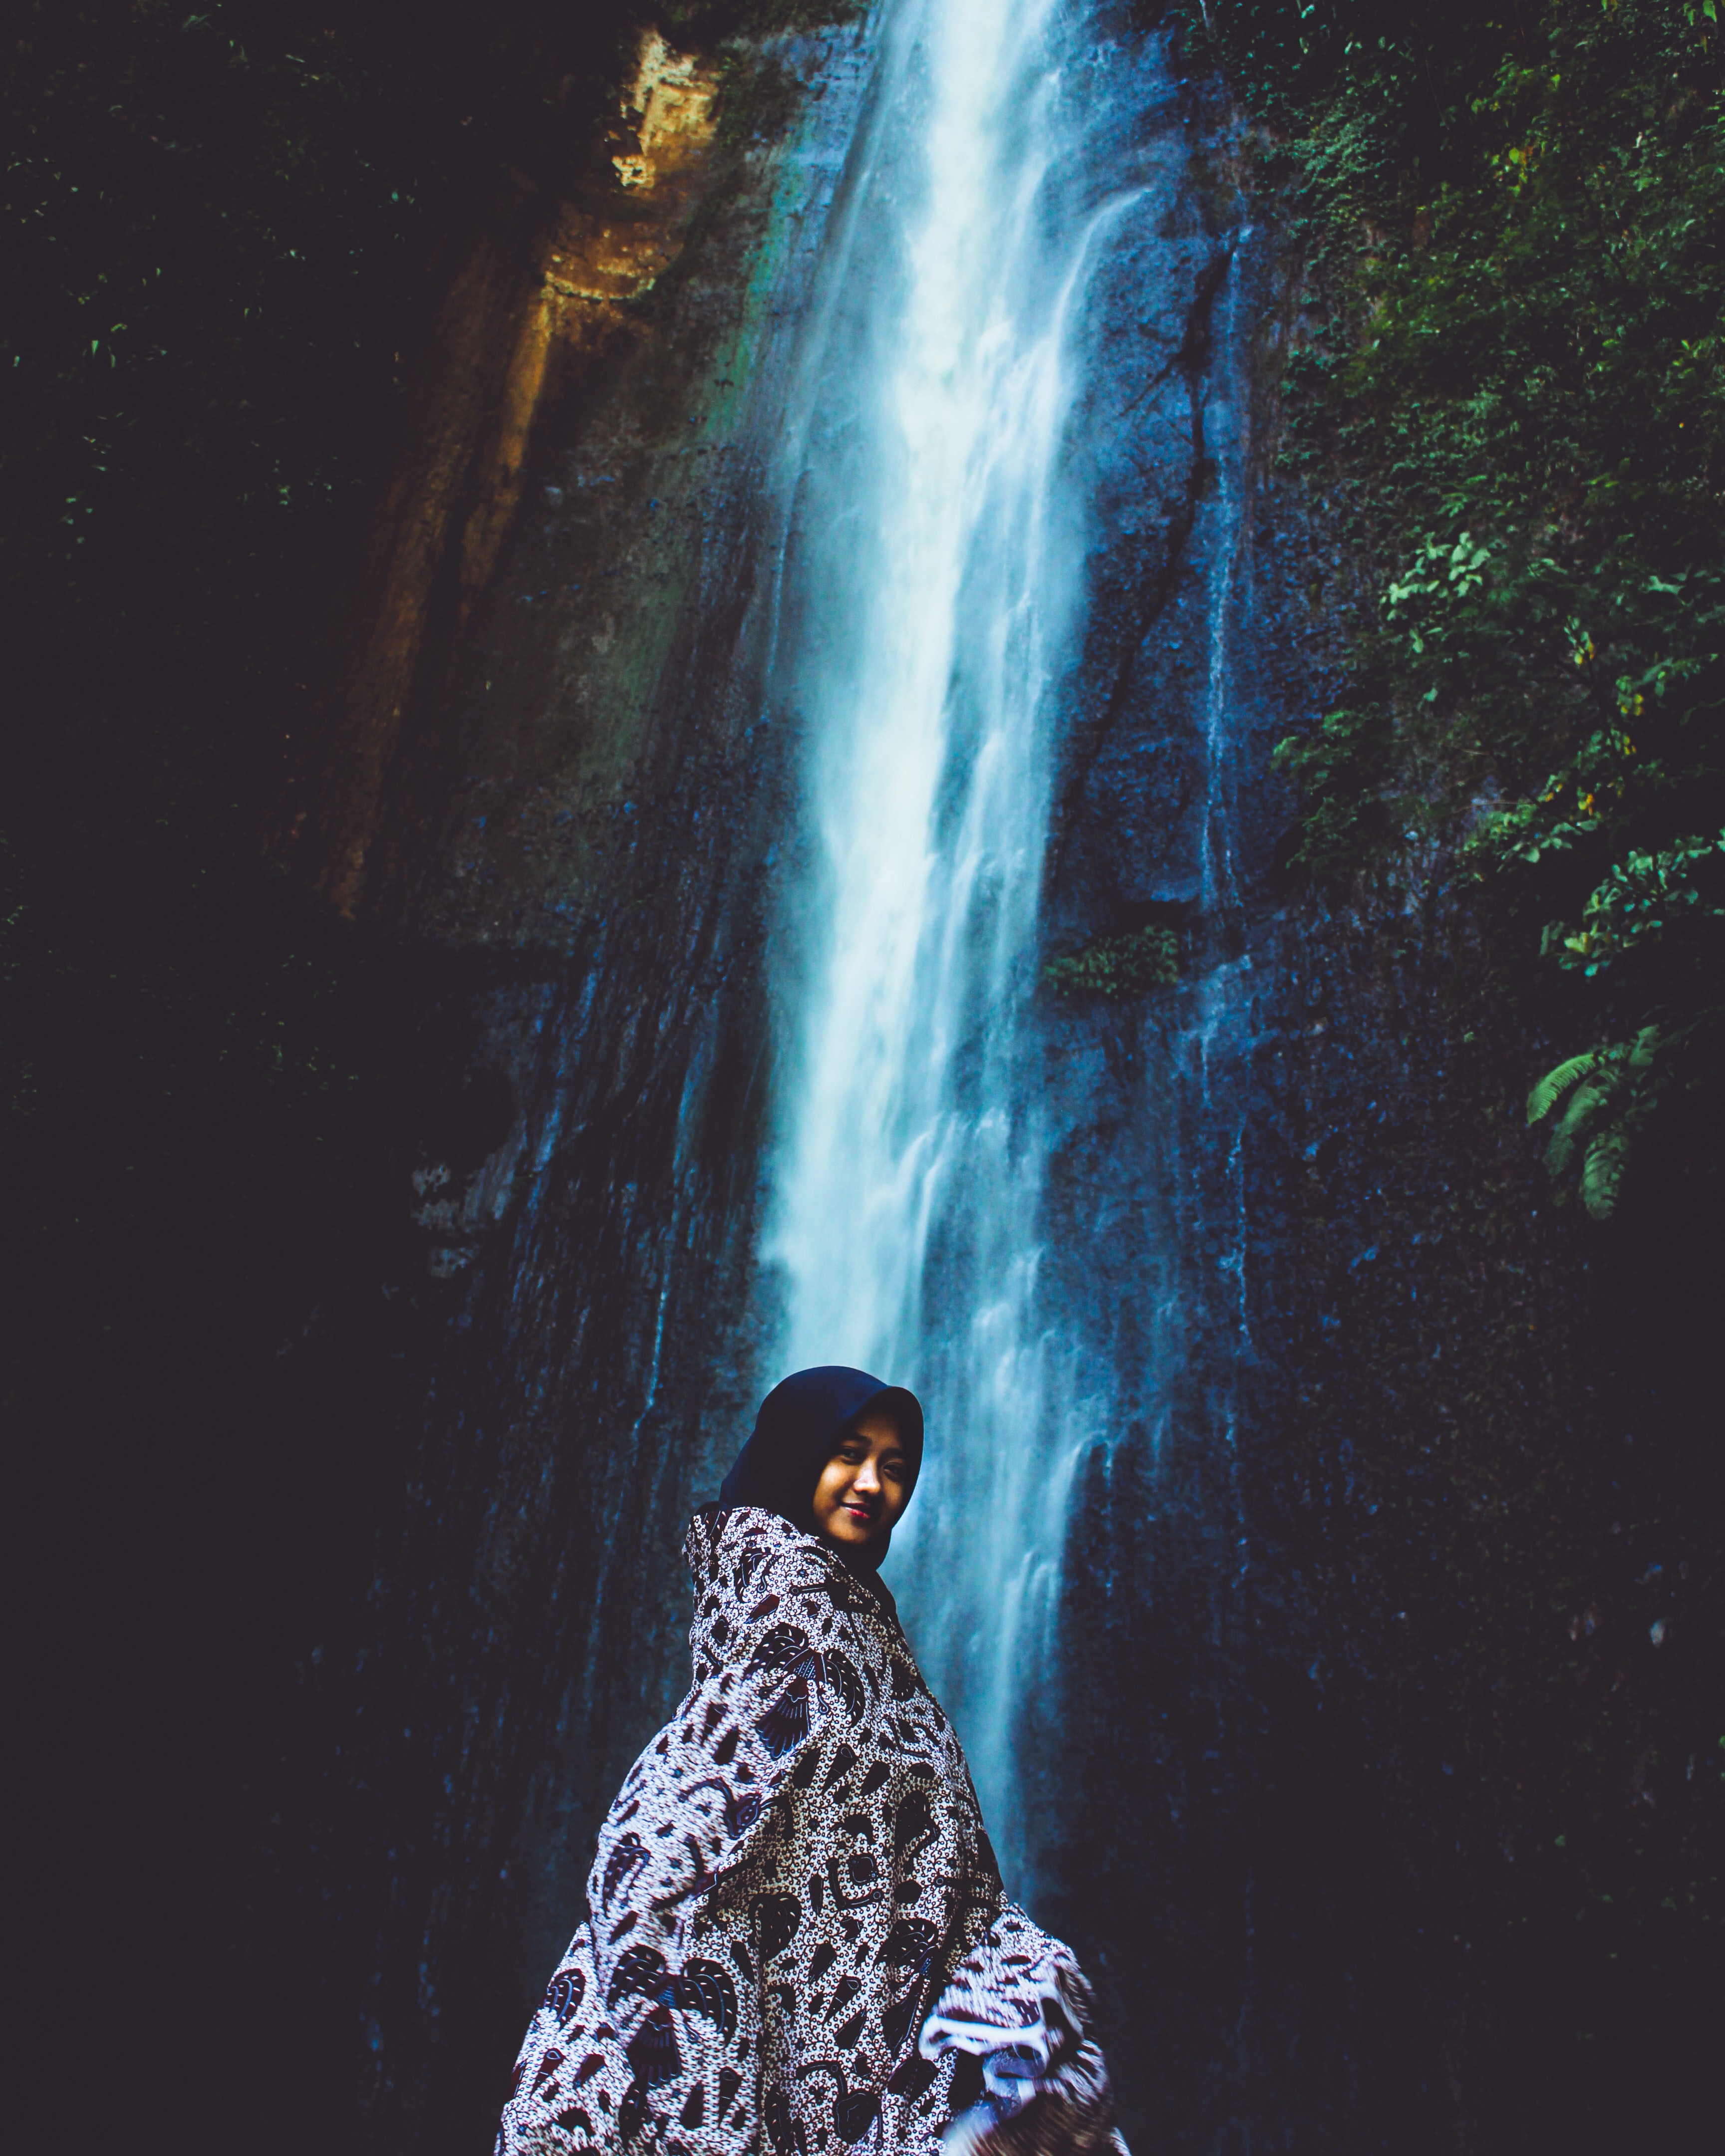
water, waterfall, blue, water feature, watercourse, rock, photography, plant, vacation, formation, world, tourism, forest, wave